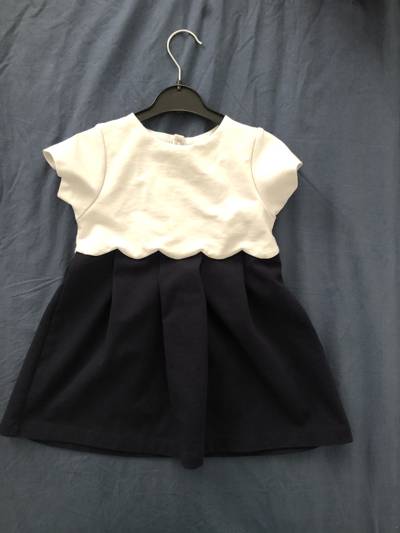
Waste category: clothes